Cubis 2

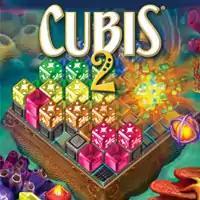

Cubis 2 is a puzzle video game that was released in 2004 by FreshGames. In "Cubis 2", the player shoots different colored cubes into cubes that are already placed on the isometric game table. Once three of the same color are matched in a row or are stacked, the cubes disappear and the player earns points. Once the board is clear or enough points are earned, the player advances to the next board which features a new animated backdrop.